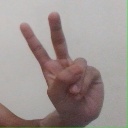
अक्षर: ऐ